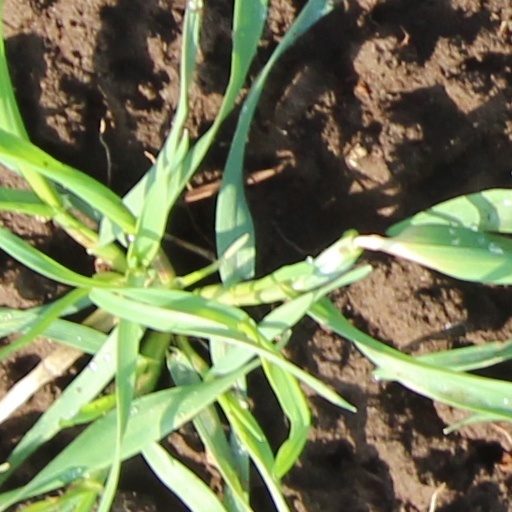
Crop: wheat